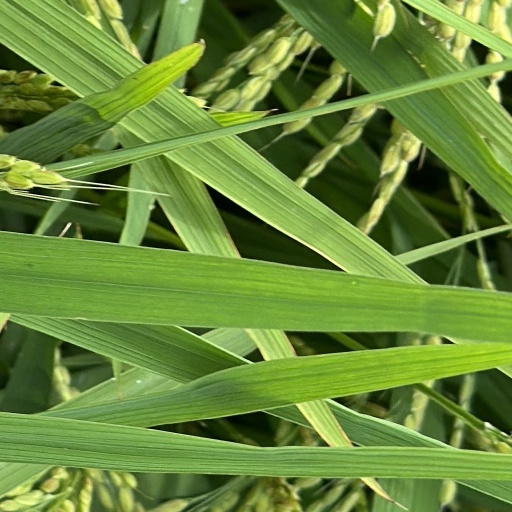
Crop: rice